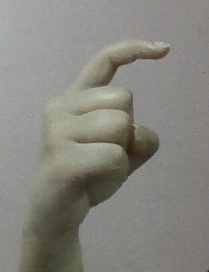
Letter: ra